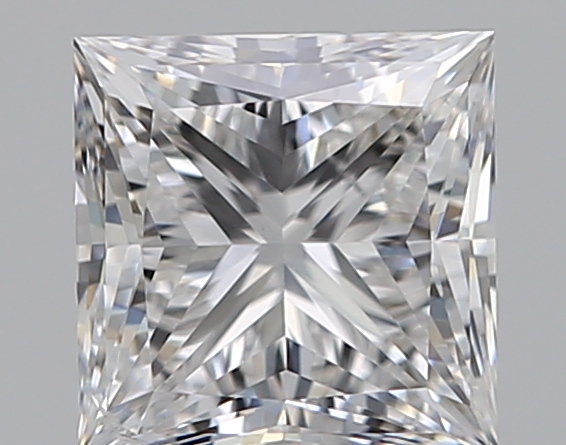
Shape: princess
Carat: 0.7
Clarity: SI1
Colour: E
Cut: EX
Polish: EX
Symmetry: EX
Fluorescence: N
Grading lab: GIA
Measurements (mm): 4.76 x 4.7 x 3.43